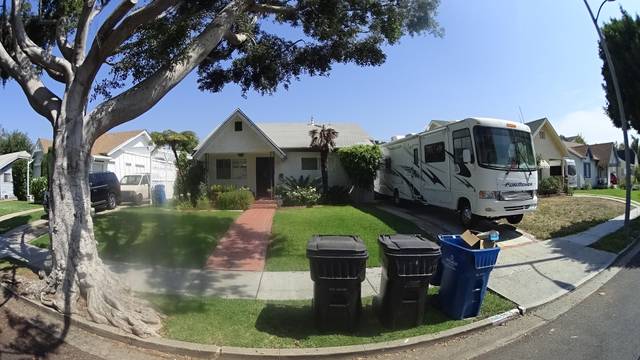
Region: Mexico
Coordinates: 33.979, -118.353